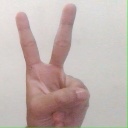
अक्षर: क